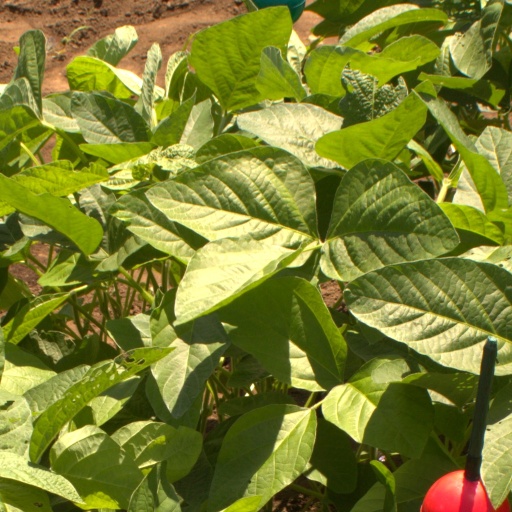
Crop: soybean